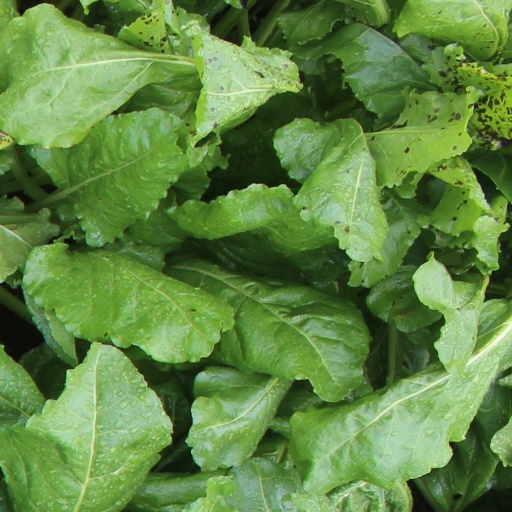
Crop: sugar beet